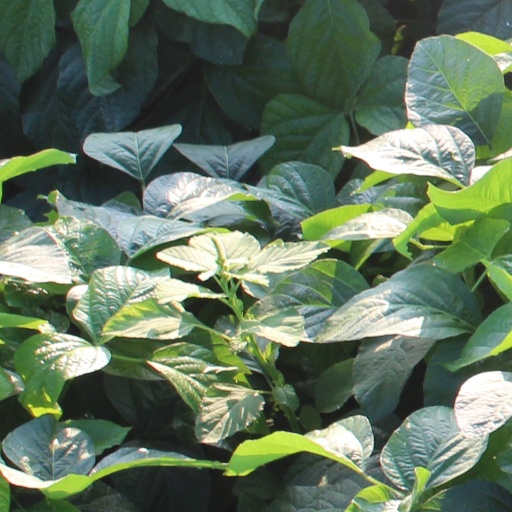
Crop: soybean